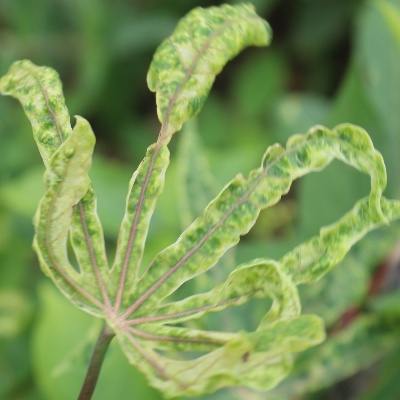
Crop: Cassava
Condition: mosaic